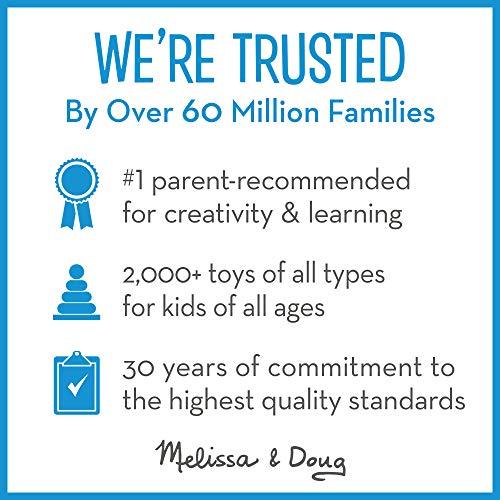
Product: Melissa & Doug Created by Me! Pink Wooden Flower Jewelry Box Craft Kit - The Original (Great Gift for Girls and Boys – Best for 4, 5, 6, 7 and 8 Year Olds)
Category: Toys & Games | Arts & Crafts | Craft Kits
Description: ALL-INCLUSIVE DECORATING KIT: The Melissa and Doug Created by Me Pink Wooden Flower Jewelry Box Craft Kit includes a jewelry box to decorate with 26 gem stickers and 45 foil stickers.
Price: $14.99
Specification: ProductDimensions:5x5.2x6.4inches|ItemWeight:1.28pounds|ShippingWeight:1.28pounds(Viewshippingratesandpolicies)|ASIN:B07R8WYWZH|Itemmodelnumber:92167|Manufacturerrecommendedage:4-7years